Holland Marsh

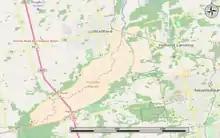
Map showing the extent of the Marsh, in pale brown.

According to the Ontario government Holland Marsh Schedule 3 Greenbelt map, all of Holland Marsh - whether designated agricultural, recreational or wetland - is a specialty soil region. The southernmost polder sits on the lowest lying, flat area, consisting of , of the Lake Simcoe Watershed region. The area is oval shaped, with the narrowest points at the northwest and southeast. This polder's length is about 15 km and its width about 4 km. The location runs from 44 to 44.15 N and from 73.8 to about 73.65 W. The Holland River's main branch meets the polder's north and south canals near the intersection of Bridge Street and Canal Road in Bradford.